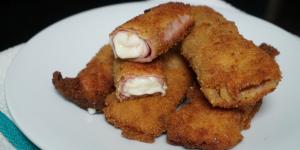
rollitos de jamon y queso